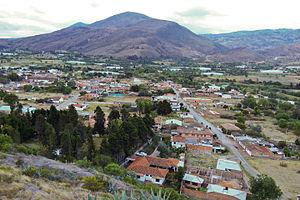
Sáchica est une municipalité située dans le département de Boyacá, en Colombie.